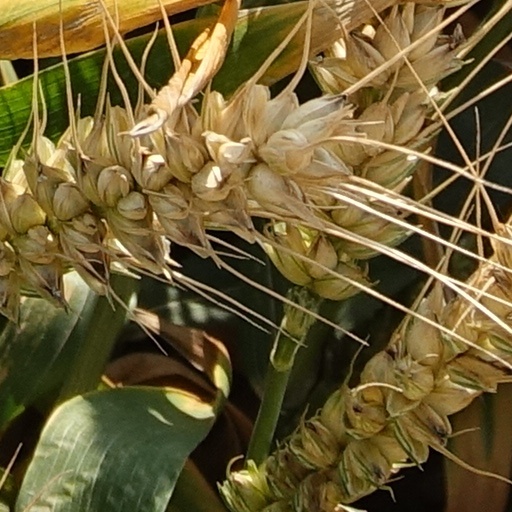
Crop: wheat